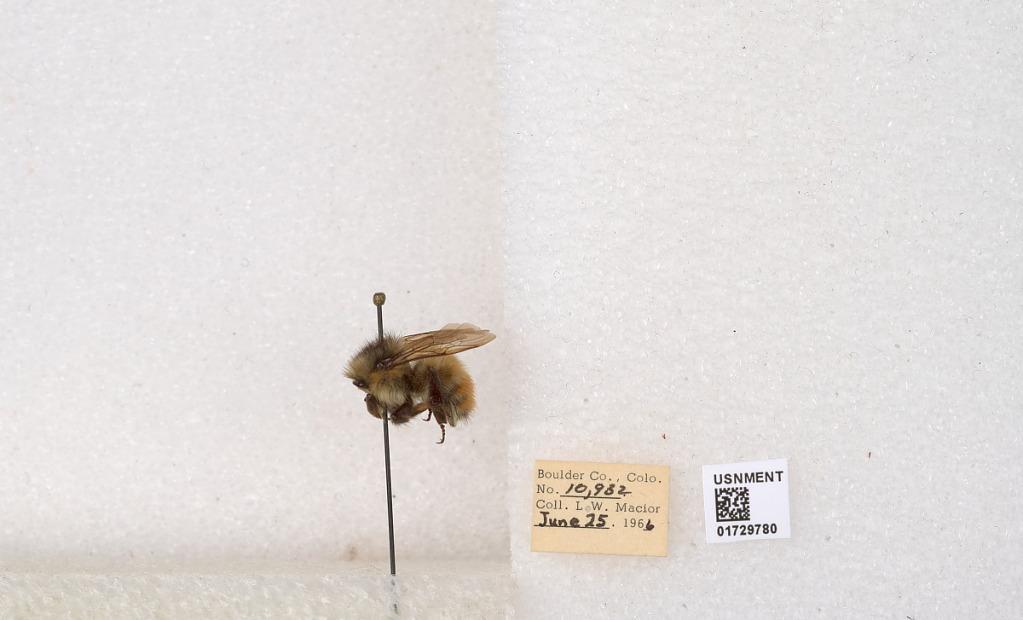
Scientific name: Bombus flavifrons Cresson
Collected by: L. Macior
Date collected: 1966-6-25
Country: United States
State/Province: Colorado
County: Boulder
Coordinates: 40.0925, -105.358